Special library

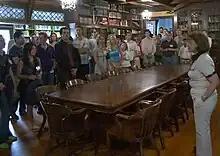
A group touring the nonprofit Foundation for Economic Education library, best known for Austrian economics collections

A special library is a library that provides specialized information resources on a particular subject, serves a specialized and limited clientele, and delivers specialized services to that clientele. Special libraries include corporate libraries, government libraries, law libraries, medical libraries, museum libraries, military libraries, and news libraries. Special libraries also exist within academic institutions. These libraries are included as special libraries because they are often funded separately from the rest of the university and they serve a targeted group of users.